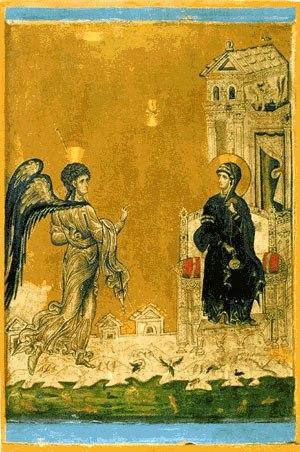
Les icônes russes pré-mongoles sont les icônes datant des XIᵉ siècle, XIIᵉ siècle début du XIIIᵉ siècle qui ont été réalisées avant les invasions mongoles au milieu du XIIIᵉ siècle. Il ne faut toutefois pas isoler de manière exagérée, sinon quant à leurs dates précises de réalisation, les œuvres pré-mongoles et celles de la période postmongole. Après, comme avant l'invasion mongole, Novgorod, Pskov, Moscou continuent à puiser à la source de l'art byzantin.
L’Histoire de l'icône byzantine et orthodoxe est la description des processus historiques d'apparition et de développement de la peinture d'icônes dans le monde orthodoxe. L'icône est un genre de peinture, de nature religieuse par ses thèmes et ses sujets, cultuelle par sa signification, qui débute au haut Moyen Âge, voire dans l'antiquité tardive, dans l'Empire romain d'Orient. L'icône religieuse a pour but d'être un lien entre le monde divin et le monde terrestre, durant la prière individuelle ou la liturgie chrétienne.